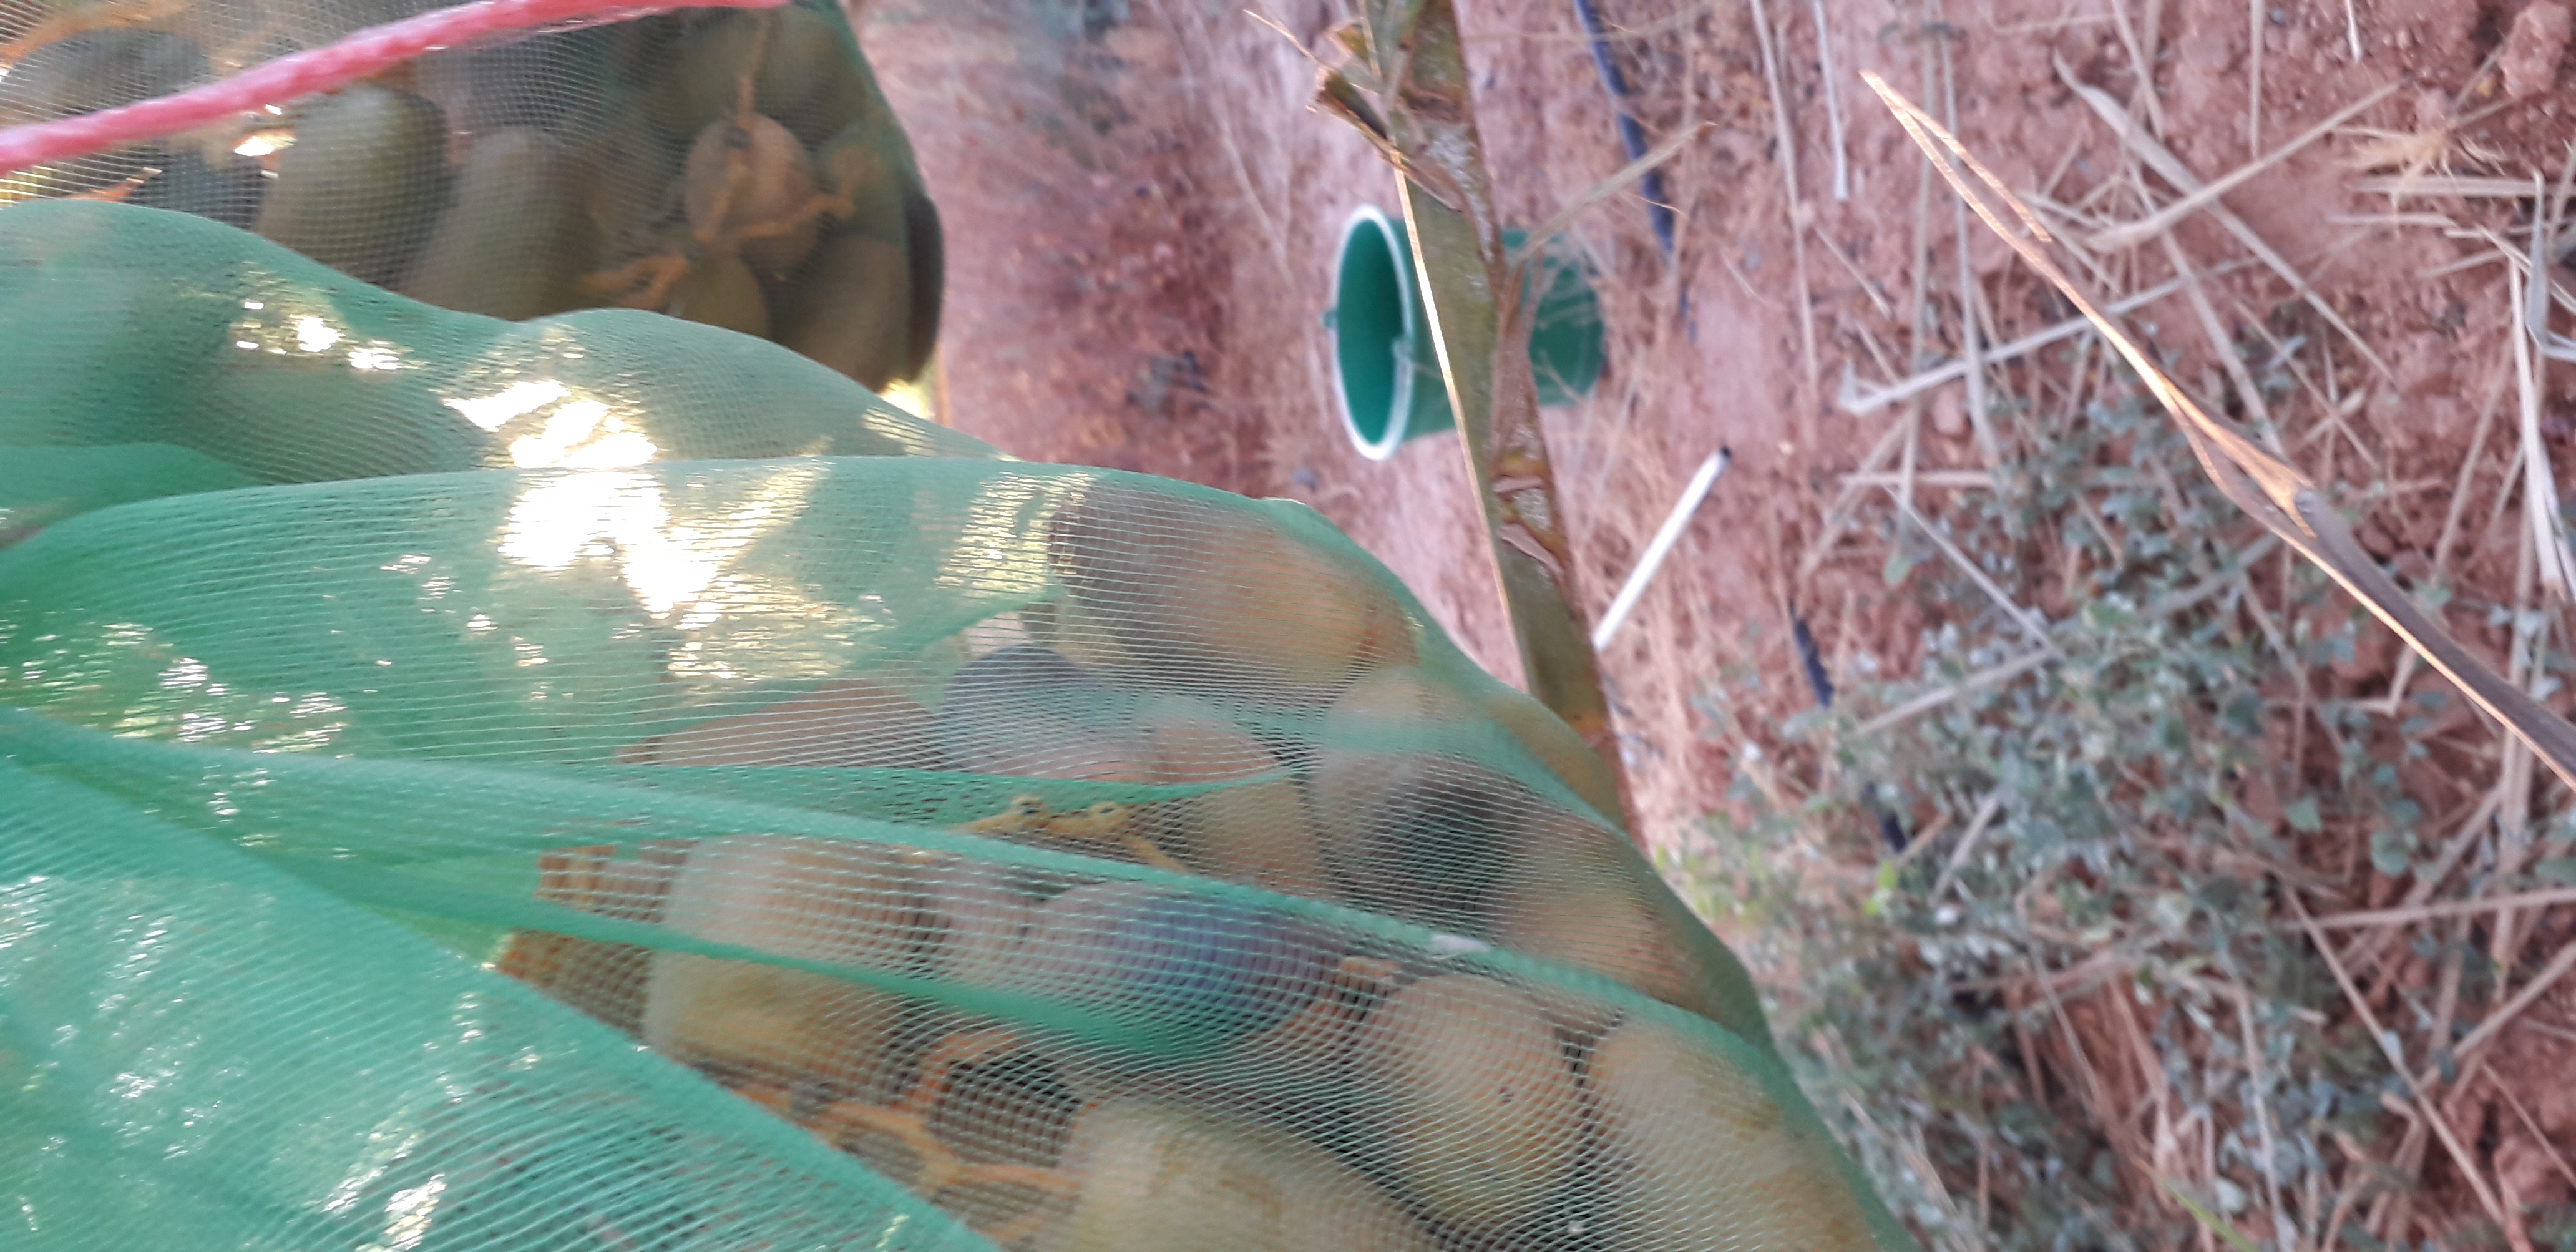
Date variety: Boumajhoul